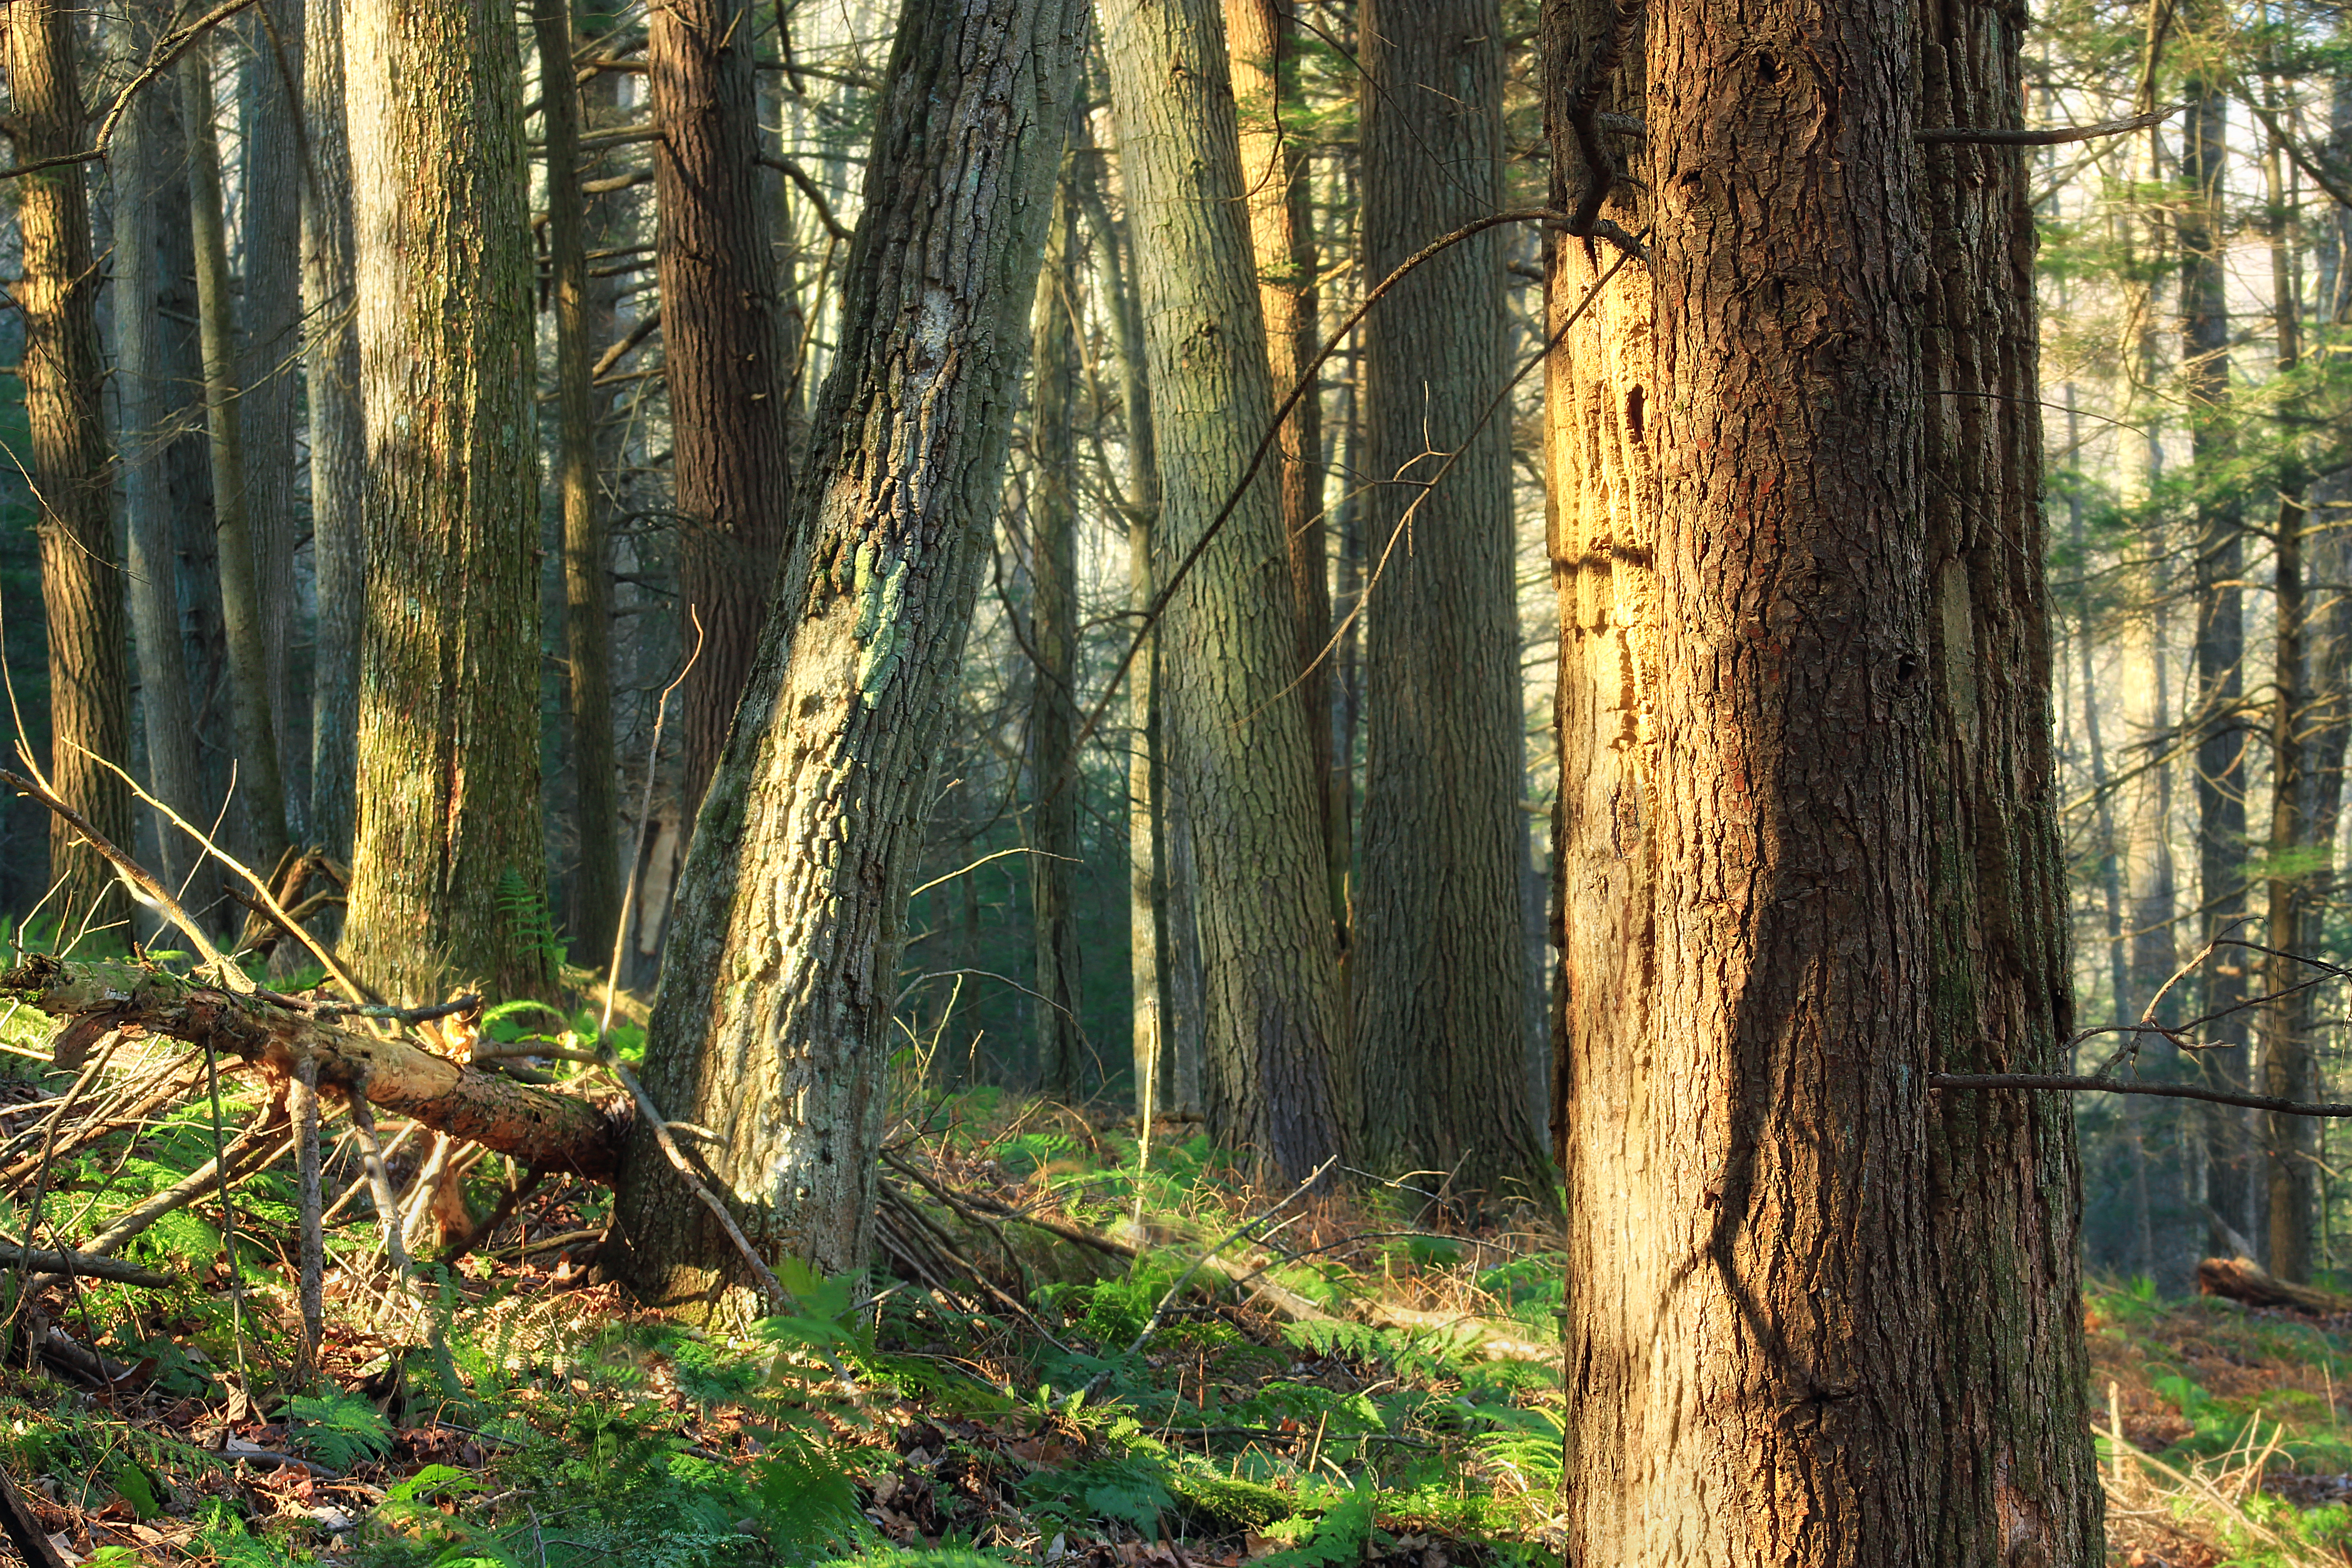
tree, nature, forest, wilderness, branch, plant, wood, hiking, sunlight, leaf, trunk, autumn, trees, creativecommons, spruce, rainforest, deciduous, hemlocks, easternhemlocks, tsugacanadensis, understory, lycomingcounty, pennsylvania, endlessmountains, loyalsockstateforest, loyalsocktrail, grove, woodland, habitat, ecosystem, biome, old growth forest, natural environment, woody plant, temperate broadleaf and mixed forest, temperate coniferous forest